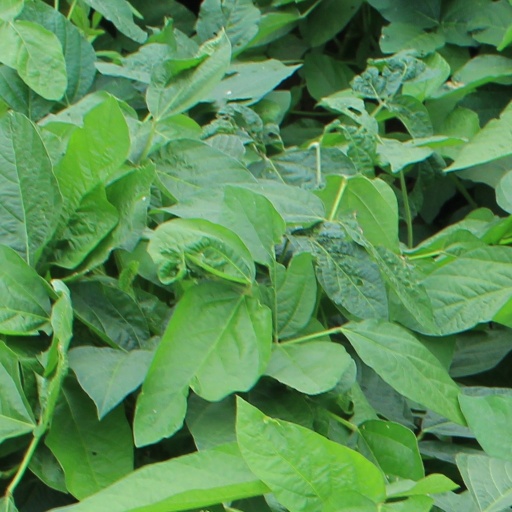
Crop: soybean